Apple Daily

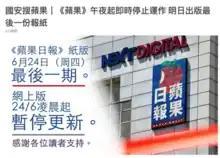
Home page of "Apple Daily" website announcing its closure: "National security agents raid Apple, all activities cease at midnight; final edition tomorrow (24 June 2021). Thank you for your support"

The assets of three companies, Apple Daily Limited, Apple Daily Printing Limited, and AD Internet Limited, as well as accounts belonging to Jimmy Lai worth more than HK$500 million, having already been frozen on 14 May 2021, a 500-strong contingent of police officers raided "Apple Daily"s headquarters on 17 June. They arrested CEO Cheung Kim-hung, COO Royston Chow, chief editor Ryan Law, associate publisher Chan Pui-man and platform director of Apple Daily Digital, Cheung Chi-wai, and charged them on suspicion of violating Article 29 of the national security law, which outlaws collusion with external forces to endanger national security. HK$18m ($2.3m; £1.64m) of the companies' assets were frozen.